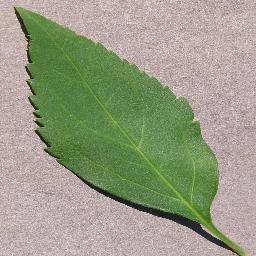
Label: Cherry___healthy